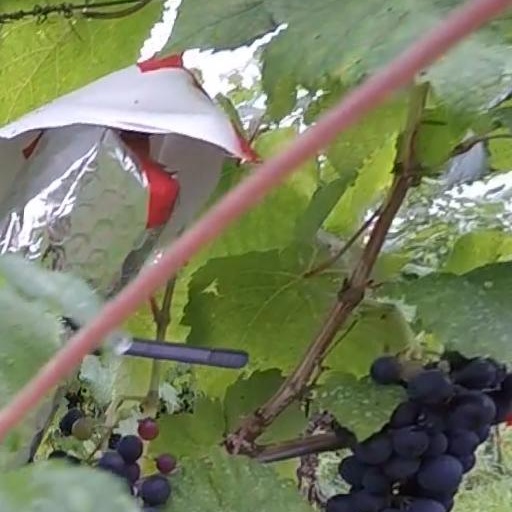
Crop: grape